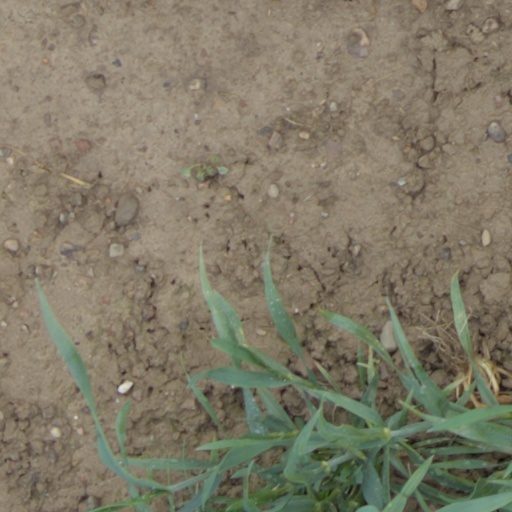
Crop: wheat